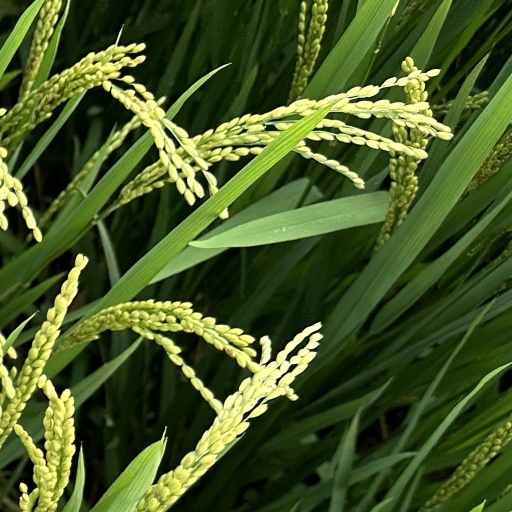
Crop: rice